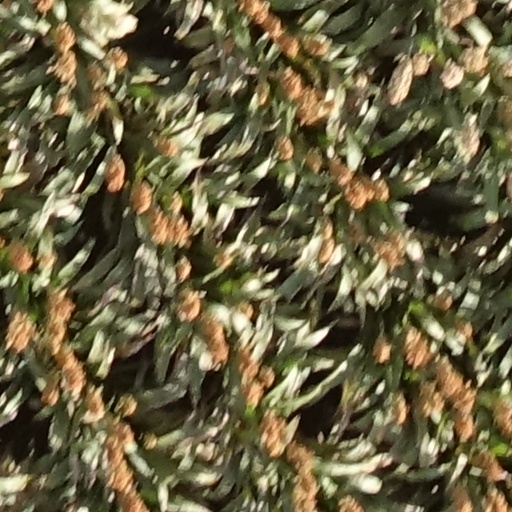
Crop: sorghum